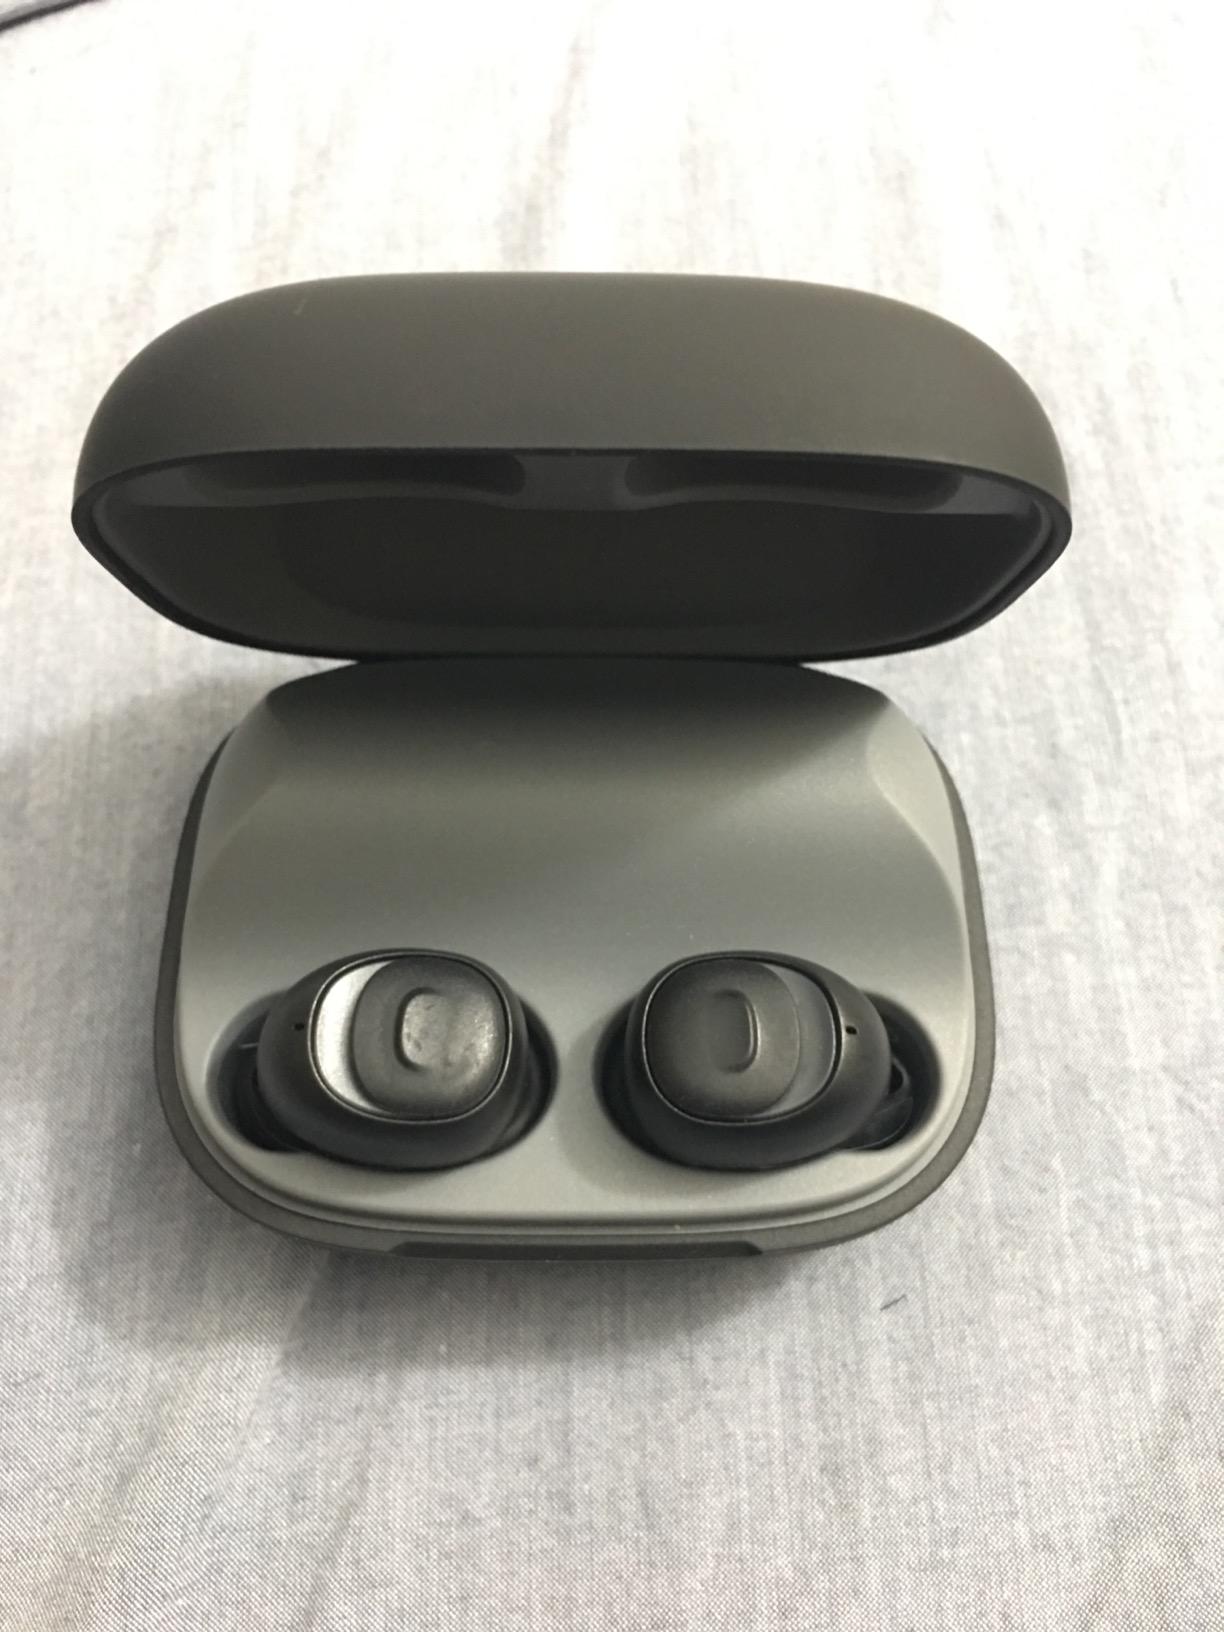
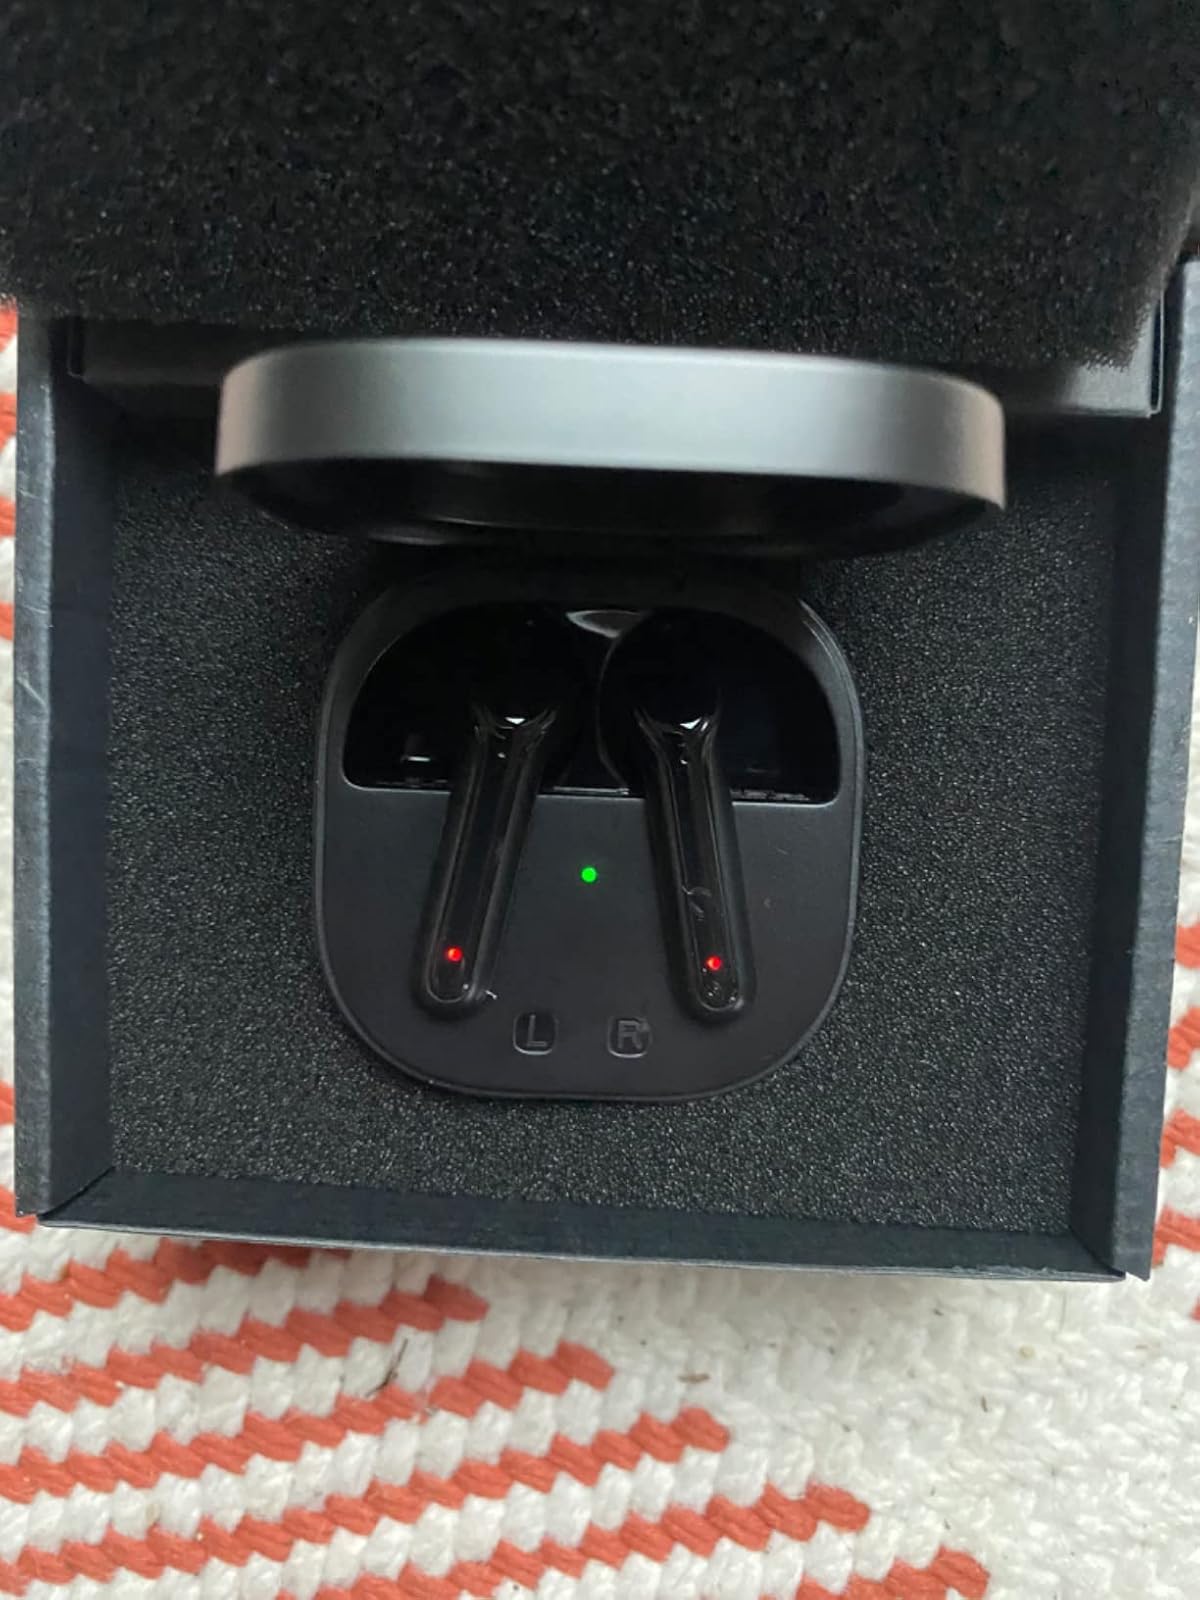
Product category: earbuds
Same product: no